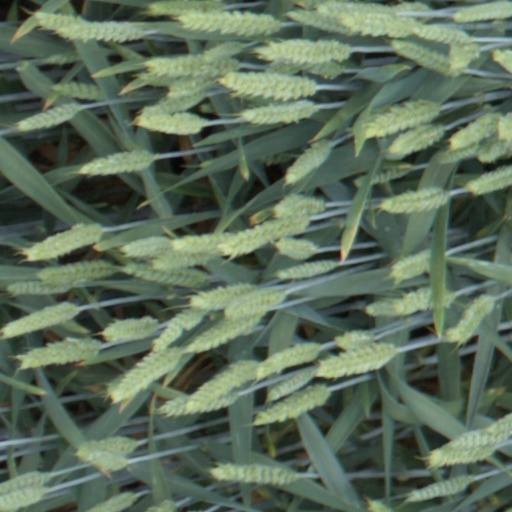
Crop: wheat